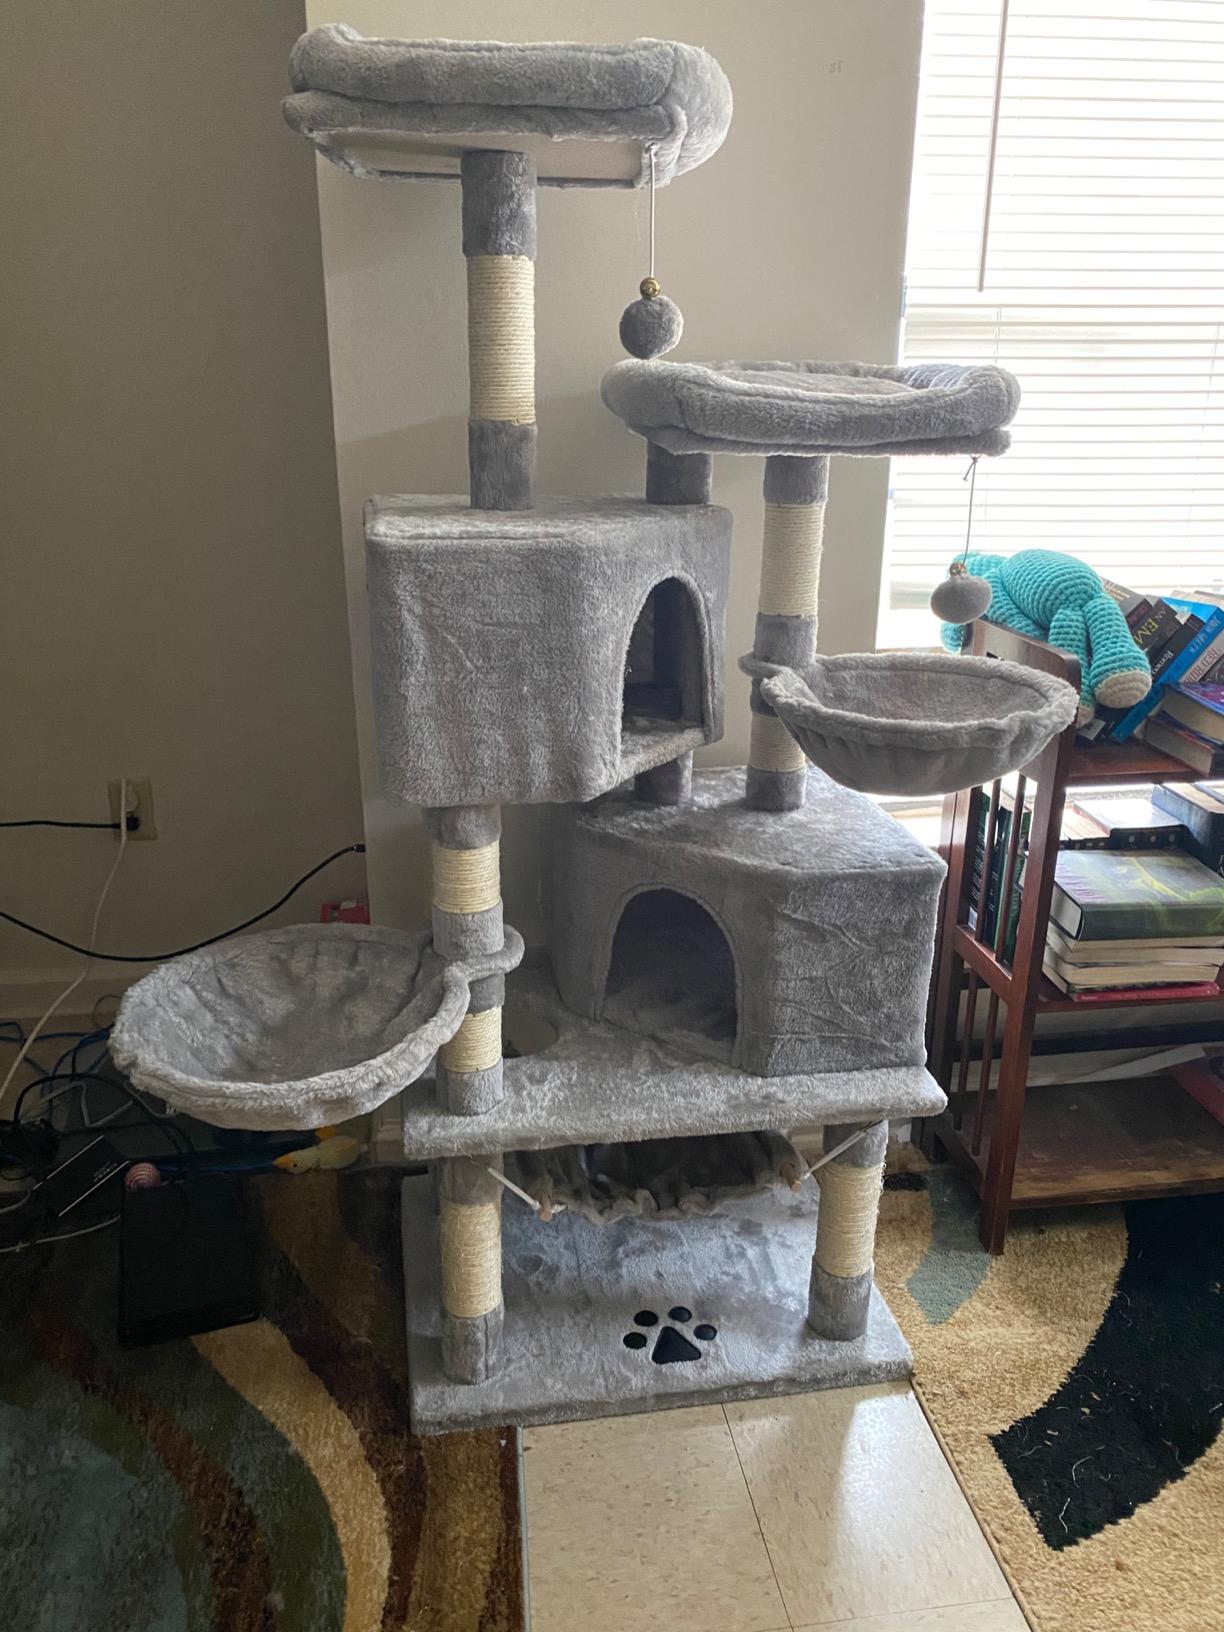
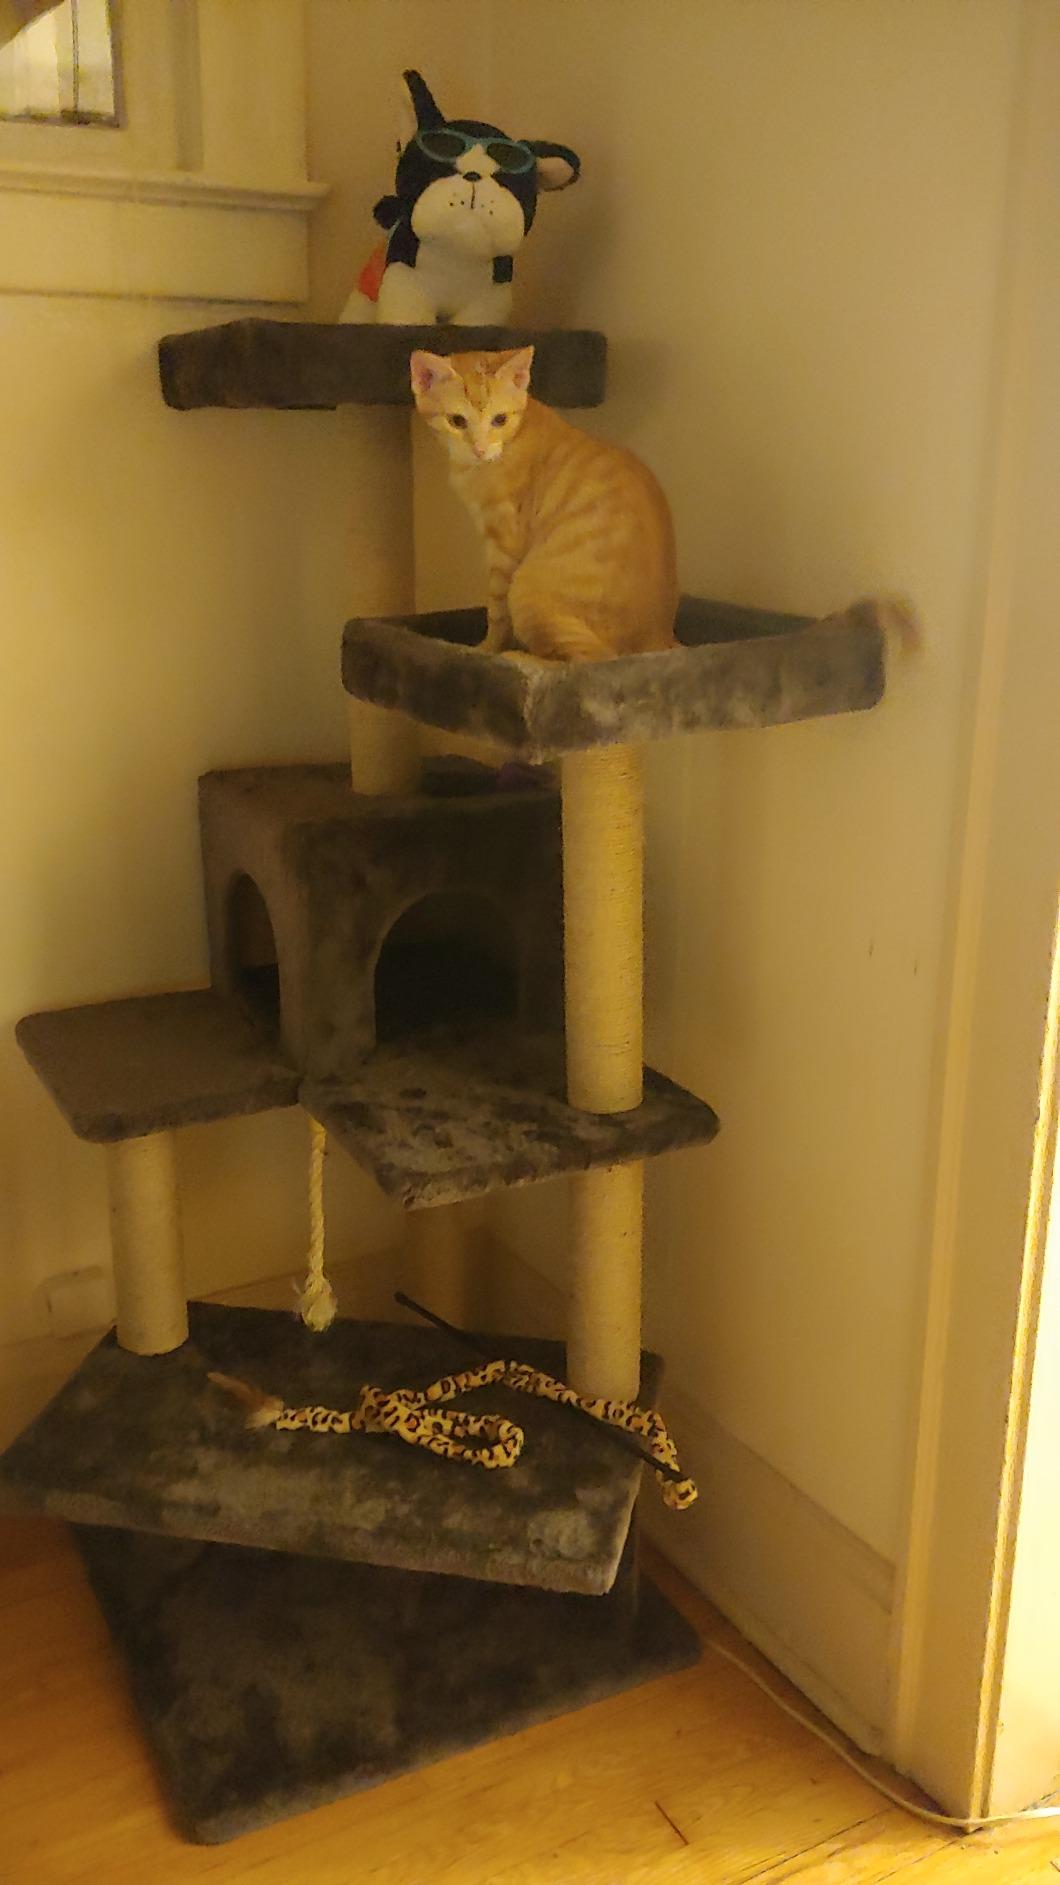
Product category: items_cat tree
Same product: no